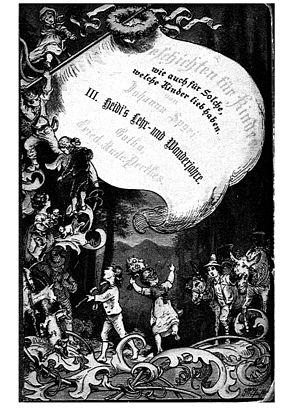
Heidi est un roman de la femme de lettres suisse alémanique Johanna Spyri publié en 1880. L'héroïne, une fillette, est devenue un personnage mythique de la Suisse et le roman fait partie des plus célèbres récits de la littérature d'enfance et de jeunesse.